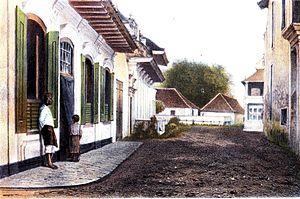
Semarang est une ville d'Indonésie située sur la côte nord de l'île de Java, dans la région du Pasisir. C'est la capitale de la province de Java central. Elle a le statut de kota et est distincte du kabupaten de Semarang.